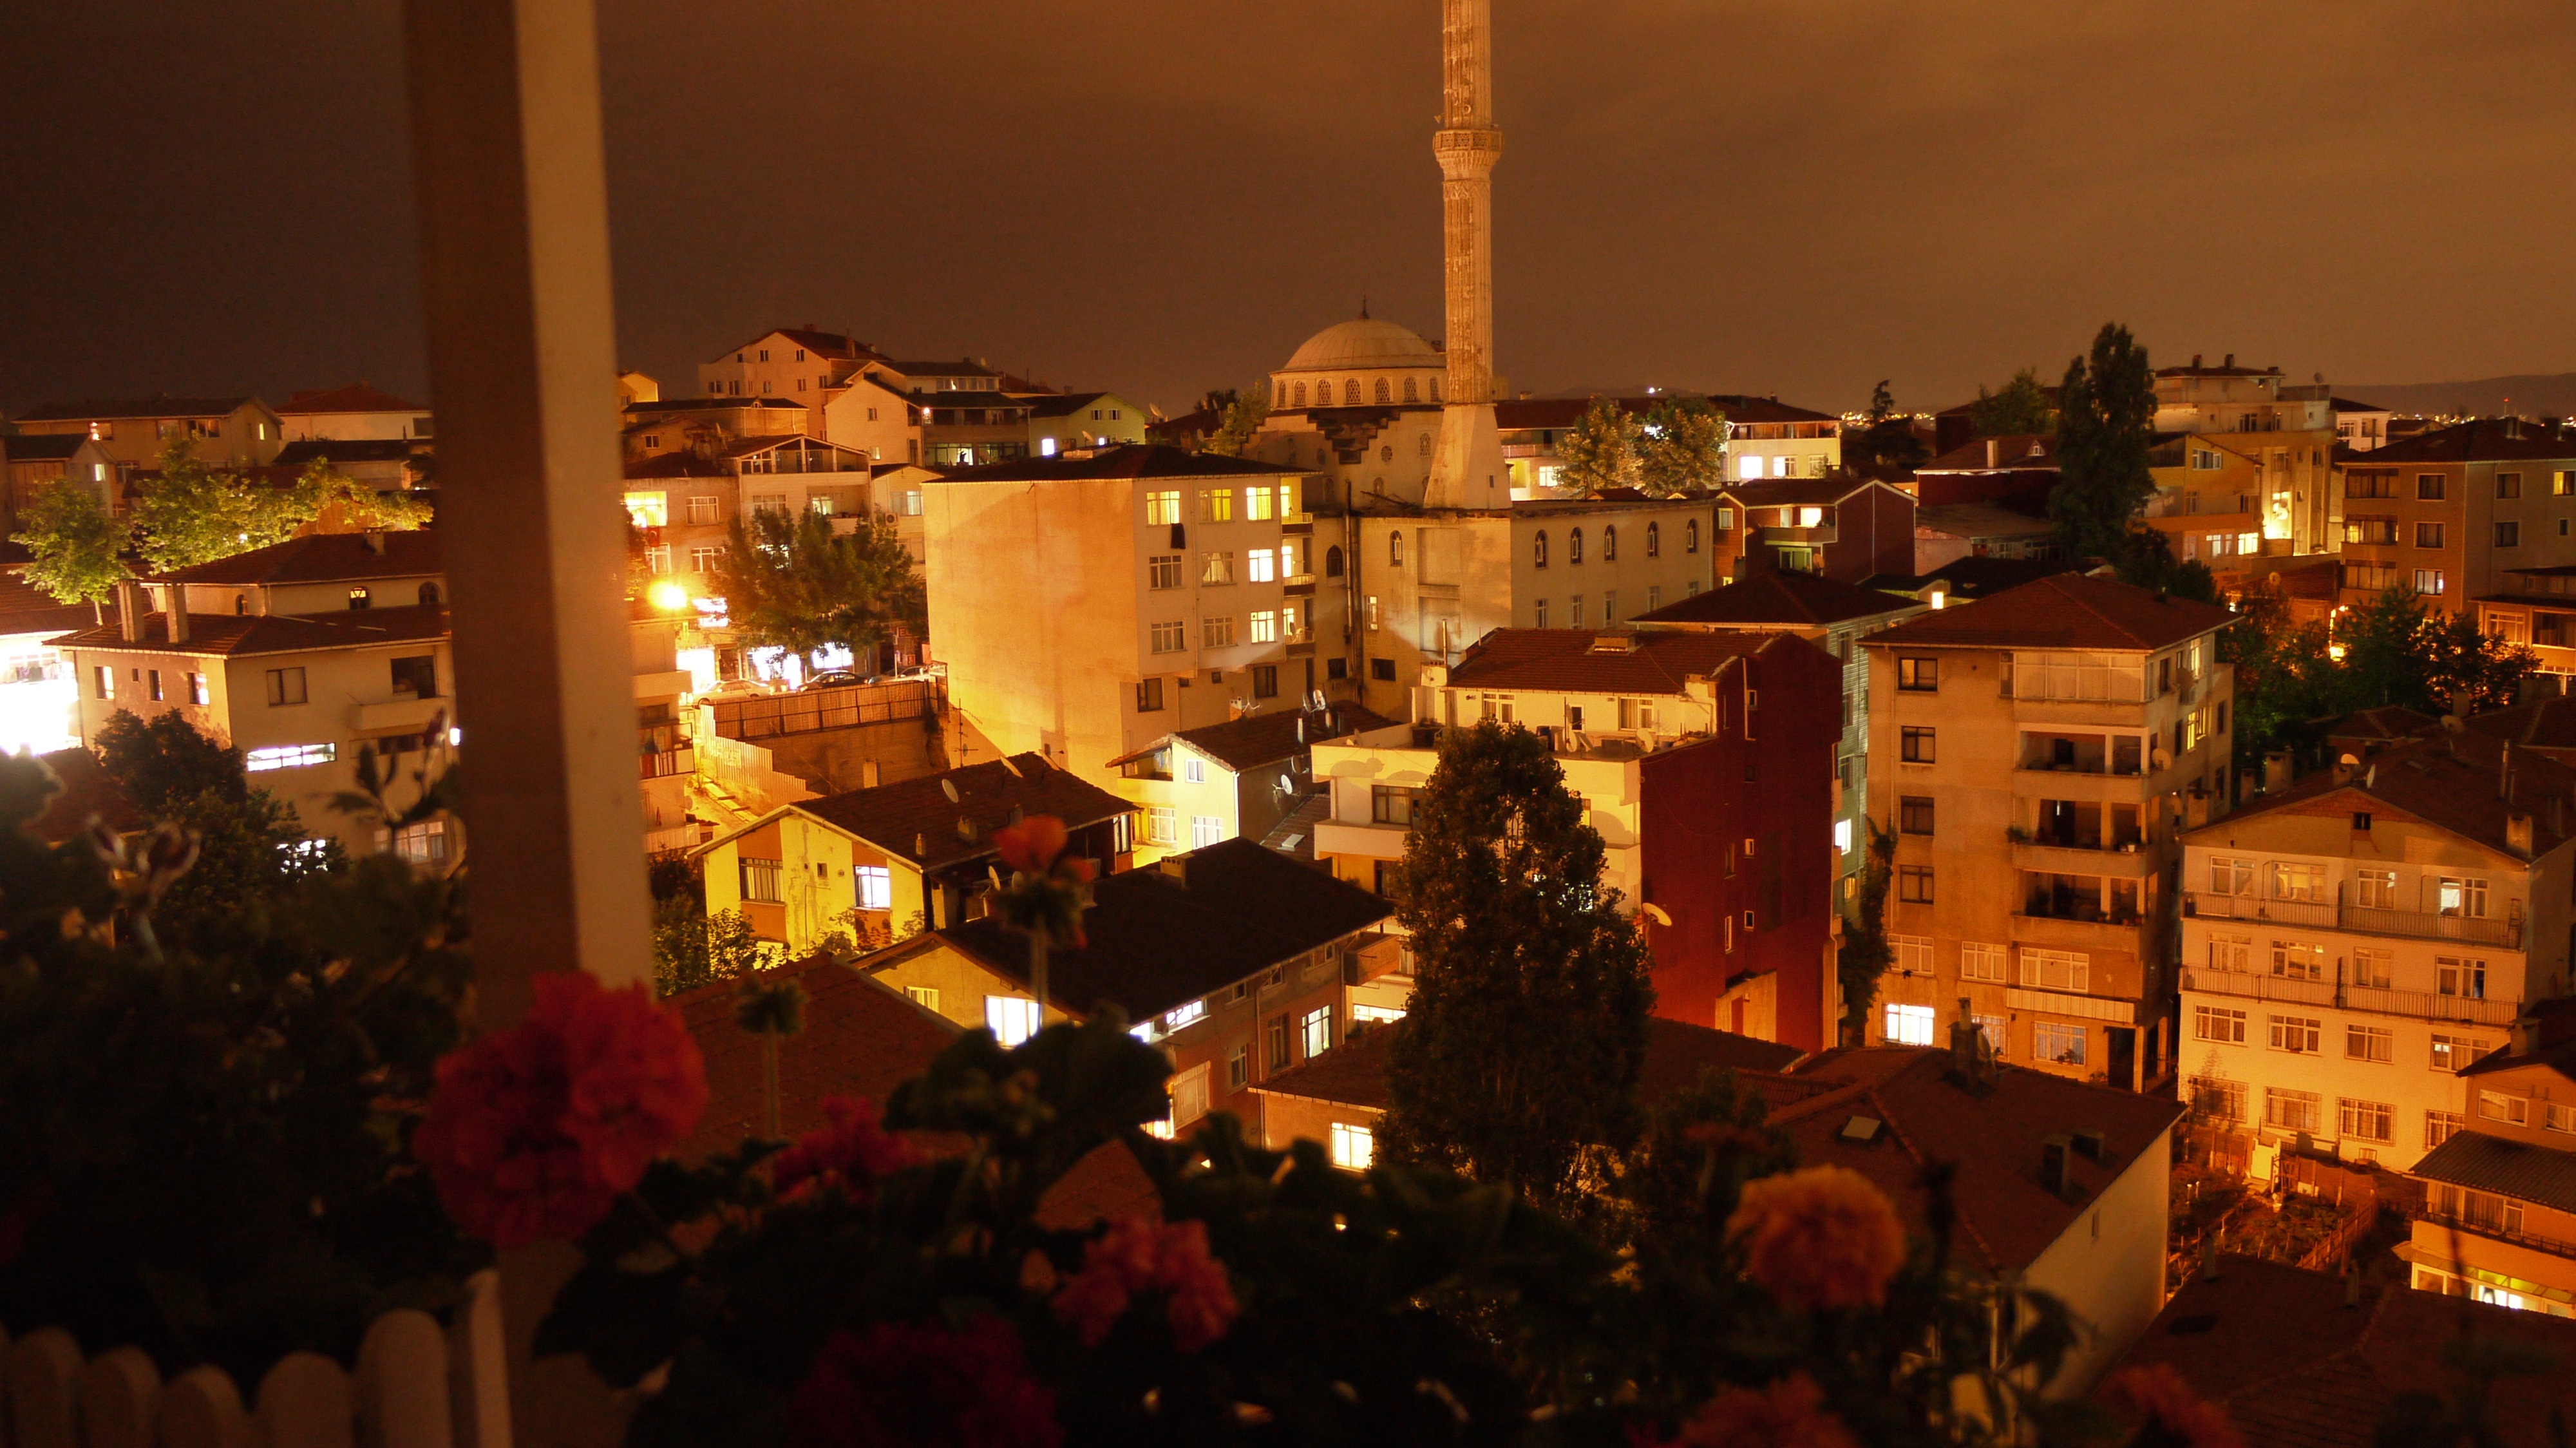
night, view, city, crowd, balcony, evening, human settlement, tarabya